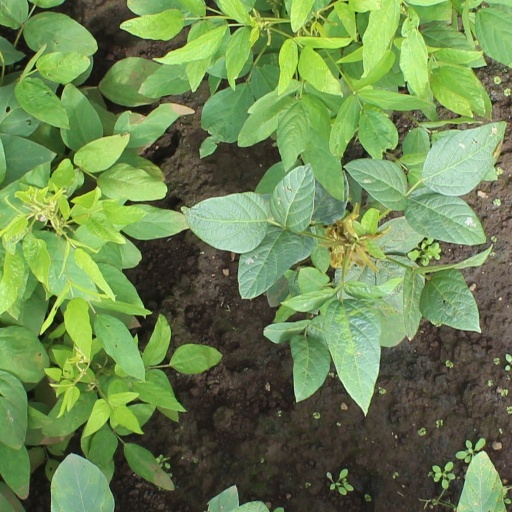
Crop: soybean